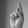
ASL letter: K